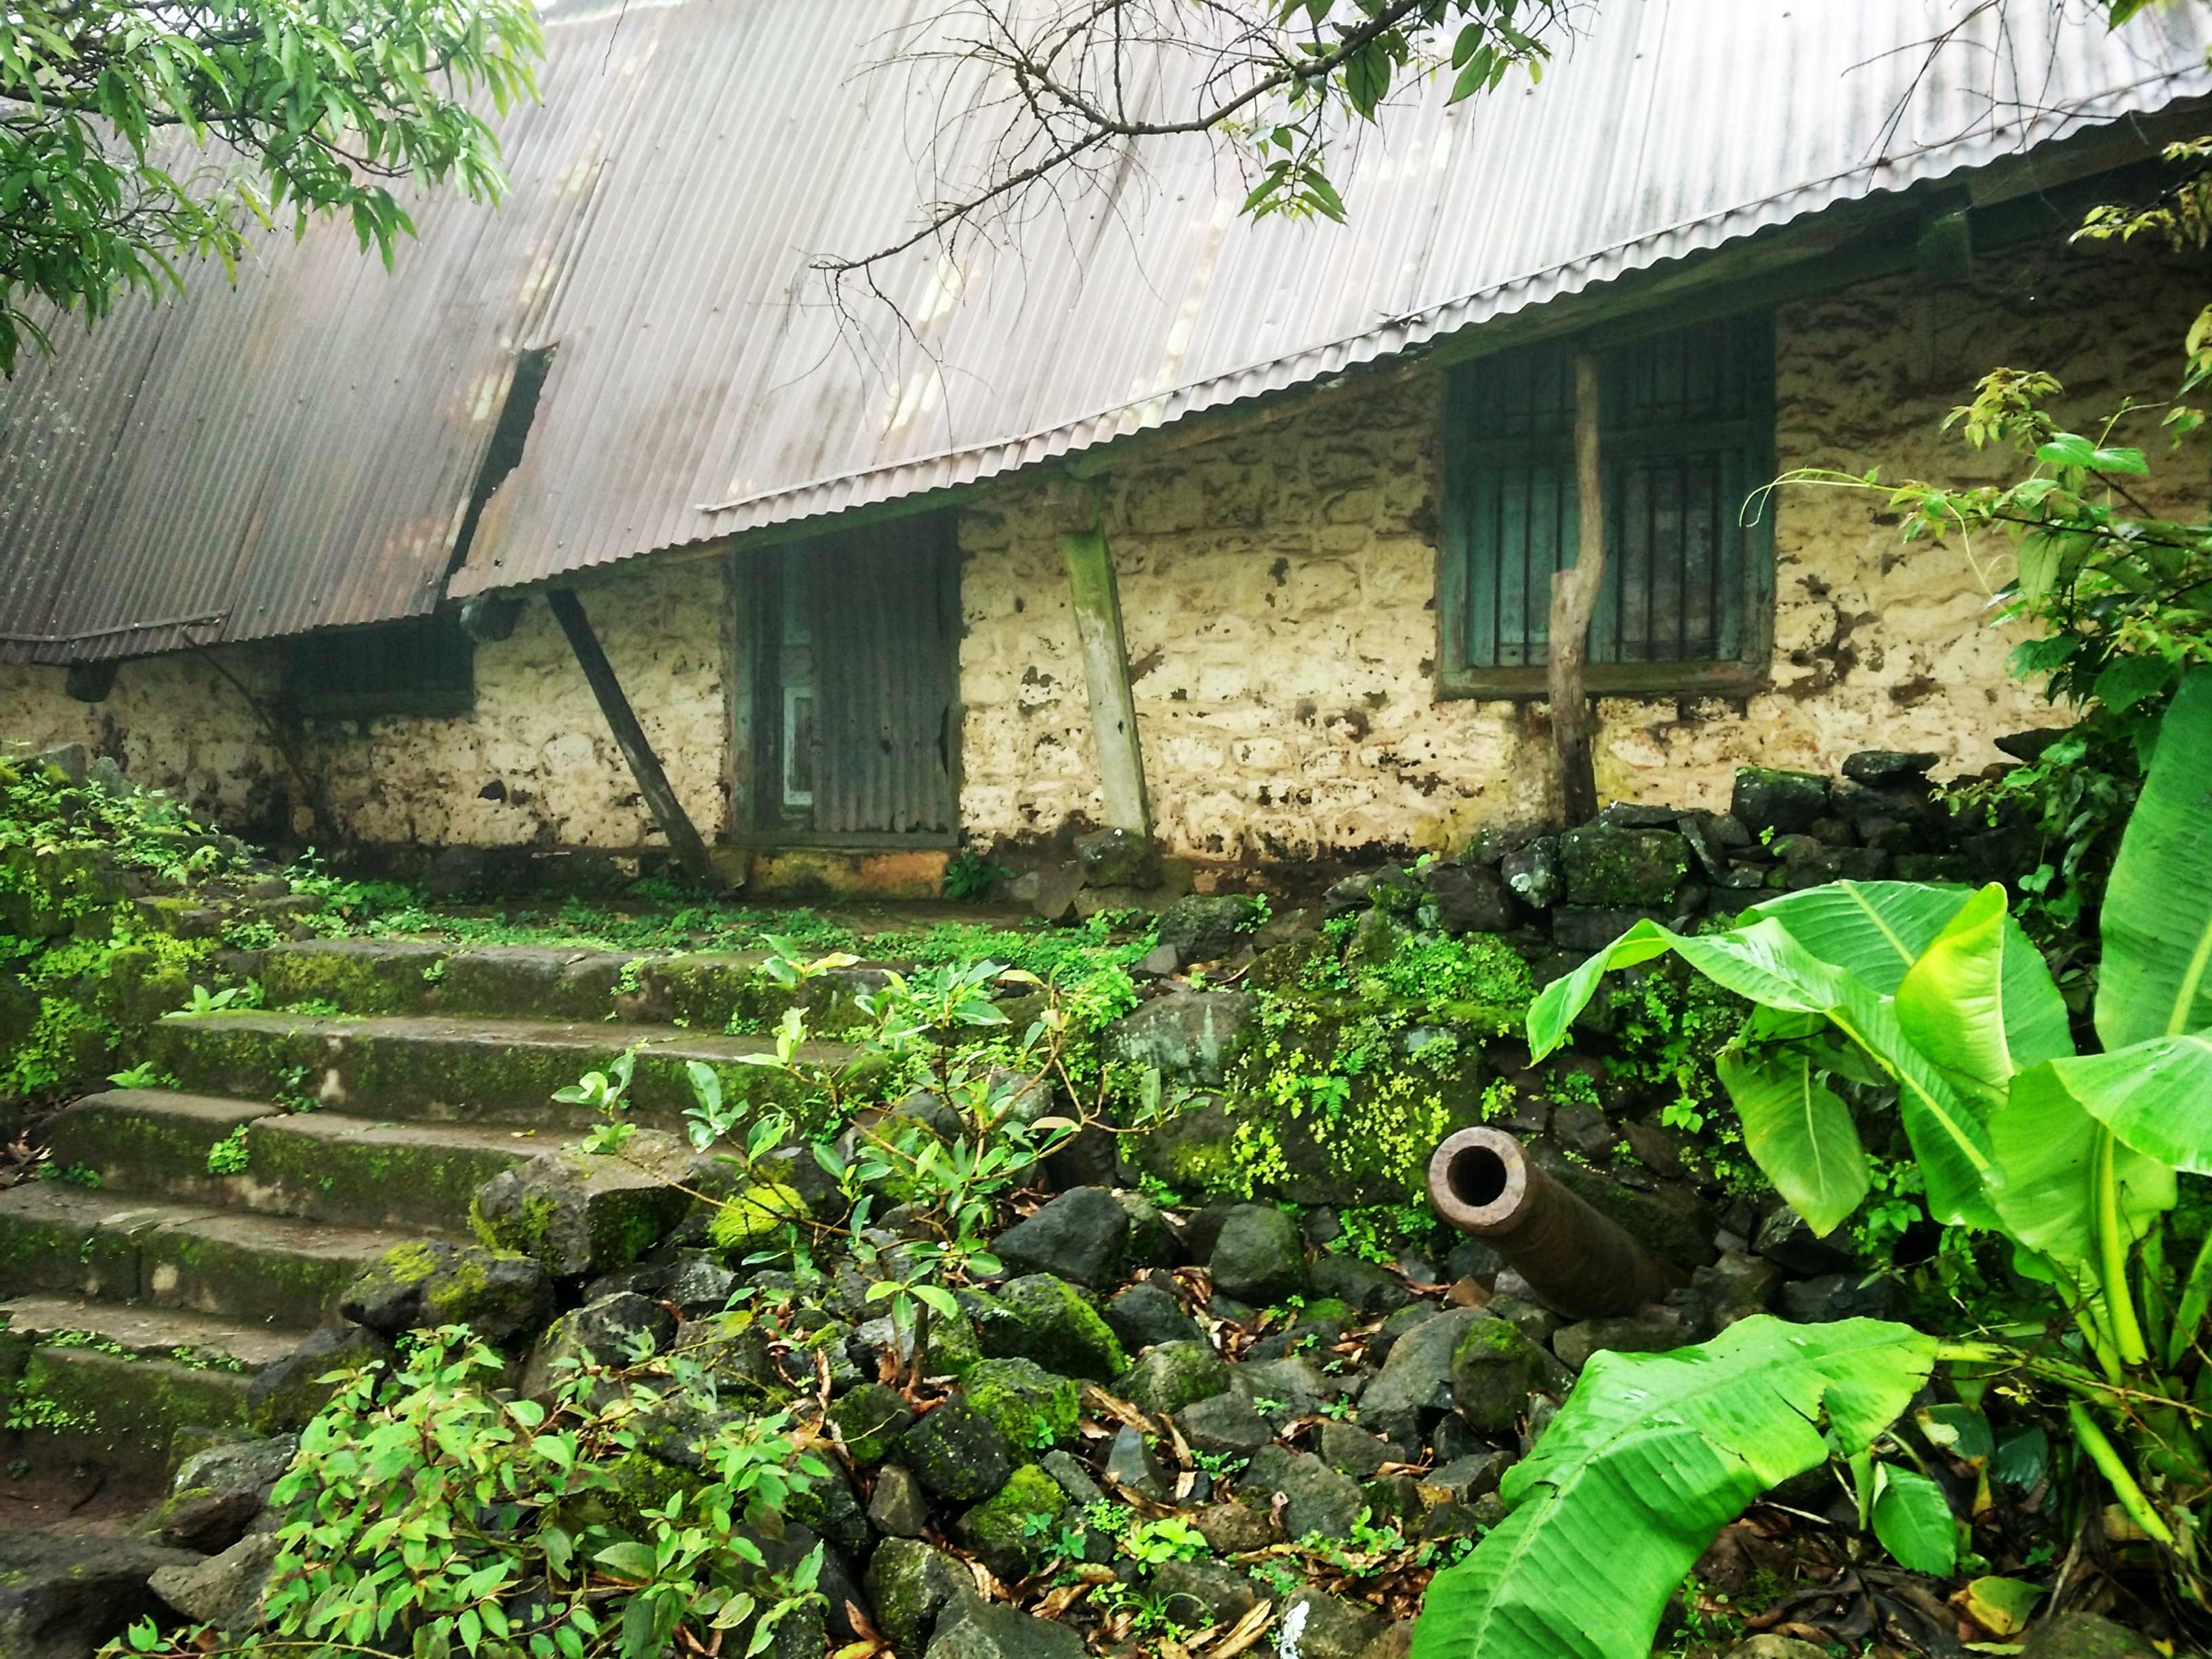
forest, farm, leaf, flower, green, jungle, backyard, botany, agriculture, garden, rainforest, plantation, yard, rural area, outdoor structure